Schemers (film)

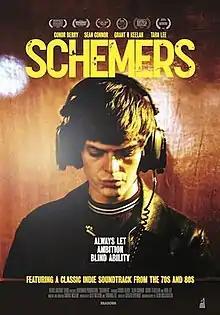
Film poster

Schemers is a 2019 Scottish film written by Dave McLean & Kyle Titterton, based on Dave's early life in Dundee, prior to becoming the manager of Placebo.